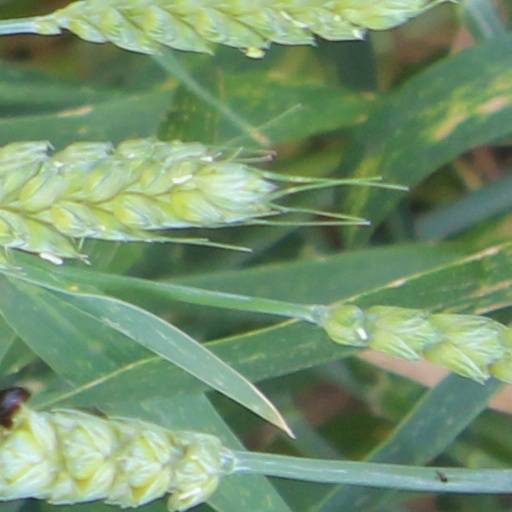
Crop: wheat